Golden sun of La Tolita

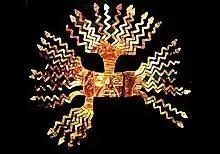
Golden sun of Estrada.

The piece was folded into a ball when Konanz acquired it. It was probably folded by the looters who found it to facilitate its transport. The collector, along with his wife Dolores Vintimilla, unfolded the piece, but several sun rays broke on the spot.